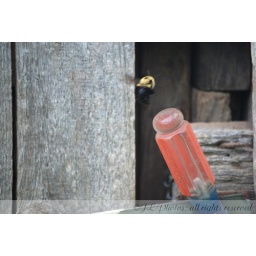
This bee was buzzing around the chicken pen door when I went down to let them out.